Sixteen great gifts

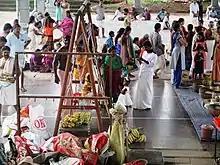
A modern adaptation of the "tulapurusha" ceremony: the girl is being weighed against the bananas (in place of gold); the bananas would be donated after the ceremony

The sixteen great gifts (Sanskrit: षोडश-महा-दान; IAST: Ṣoḍaśa-Mahā-dāna) refers to a category of ritual donations mentioned in the Puranic texts of ancient India.